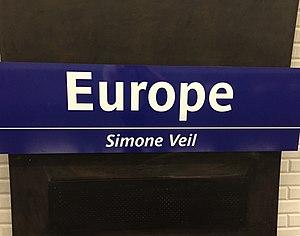
Sur les quais de la station de métro Europe, le sous-titre Simone Veil a été ajouté en 2018.
Europe est une station de la ligne 3 du métro de Paris, située dans le 8ᵉ arrondissement de Paris.